Sawing a woman in half

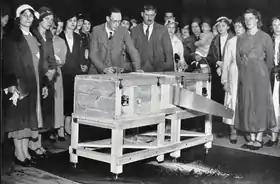
Magician P. T. Selbit performing a version of the trick in 1937

Sawing a woman in half is a generic name for a number of stage magic tricks in which a person (traditionally a female assistant) is apparently cut or divided into two (or more) pieces.